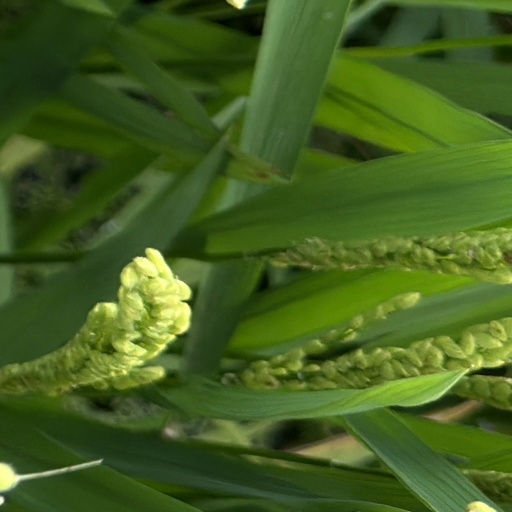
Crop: rice